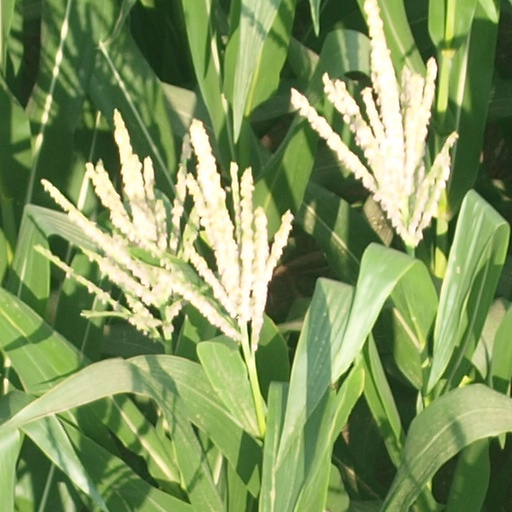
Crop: maize; corn